Oskaloosa station

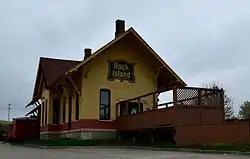

The Rock Island Passenger Depot is a historic building located in Oskaloosa, Iowa, United States. The Chicago, Rock Island & Pacific Railroad arrived in town in 1876, and they built a frame combination depot on the north side of the tracks. This depot replaced the original one in 1888 on the south side of the tracks, and it served ten passenger trains a day. A separate freight depot was built to the east. President Theodore Roosevelt stopped here when he came to dedicate the new Y.M.C.A. in 1903. The freight and passenger depots were combined into a single facility once again in 1930, utilizing the passenger depot. The depot was officially abandoned in 1973. It was listed on the National Register of Historic Places in 1989. The building now houses a pub.